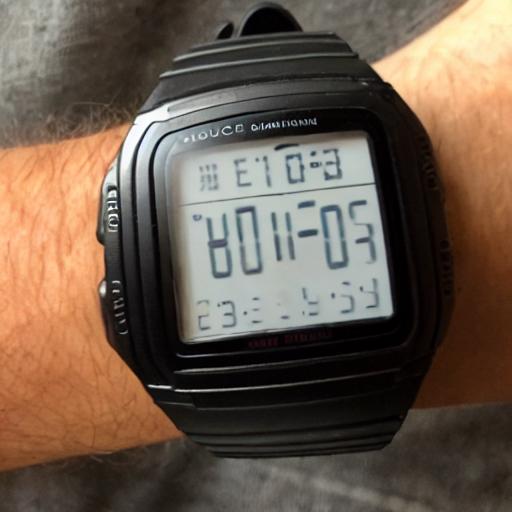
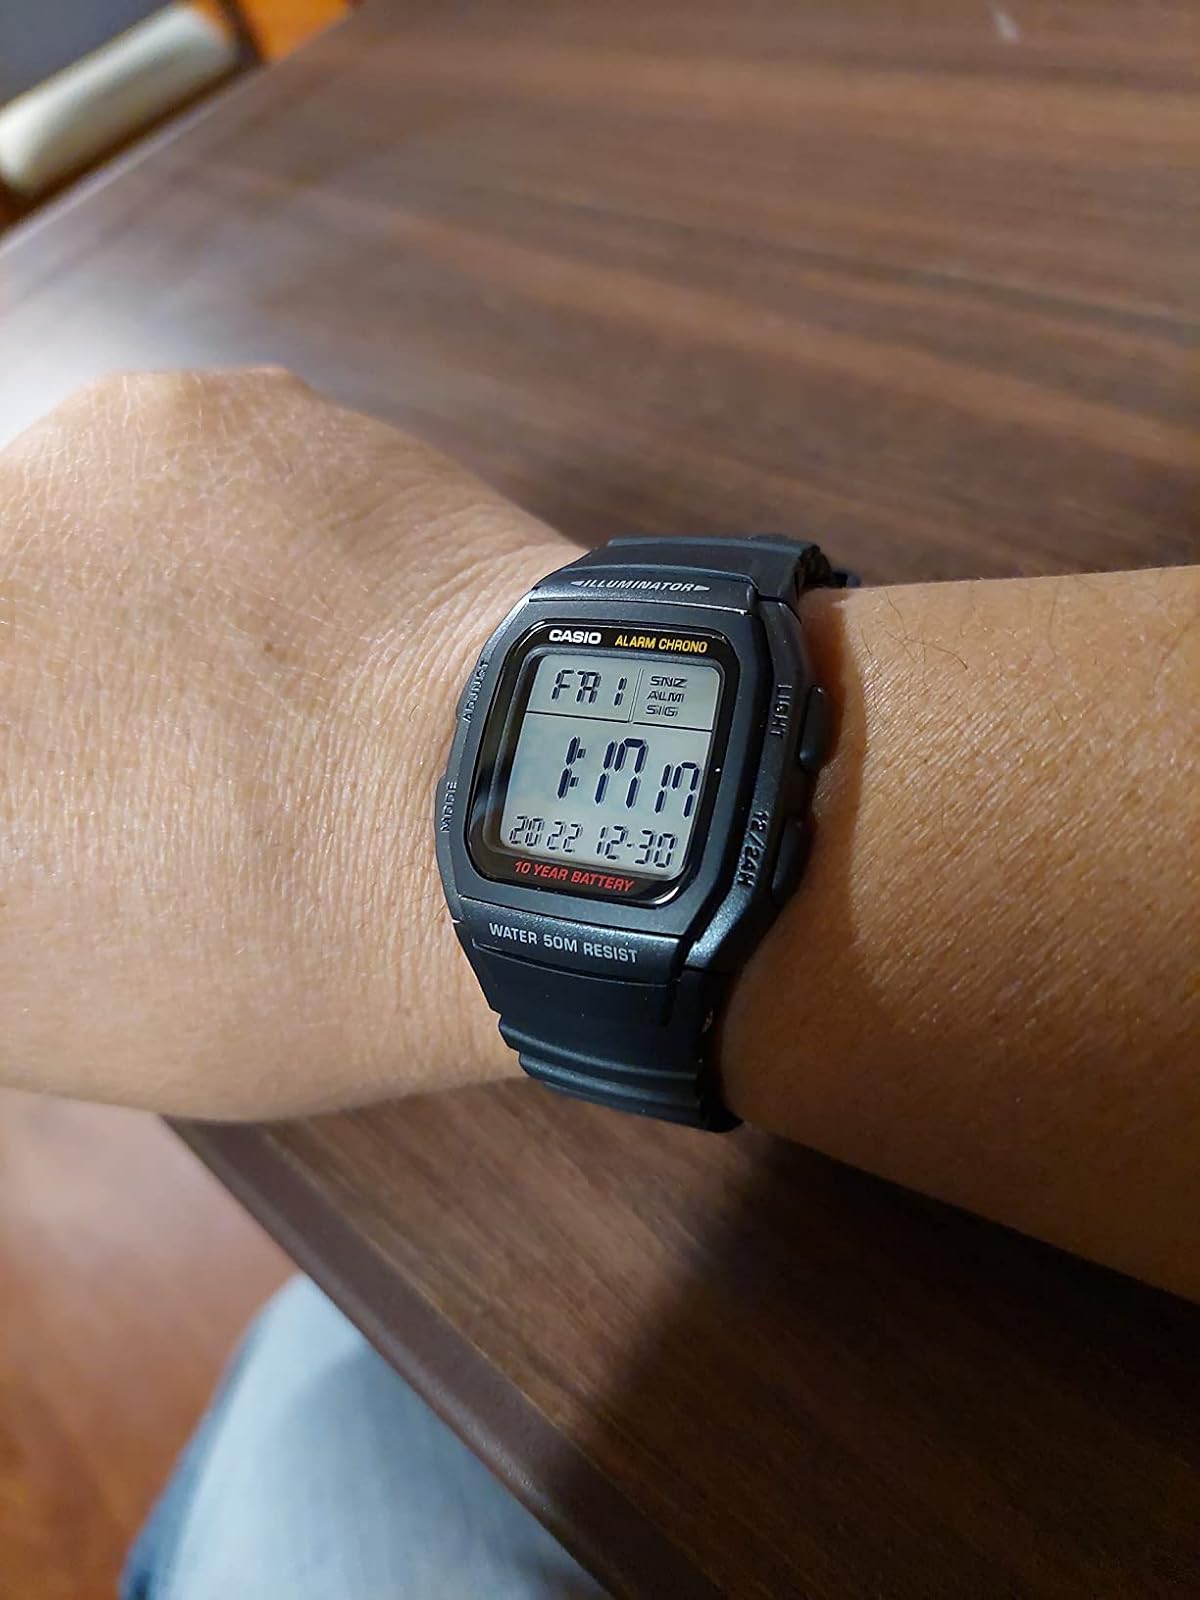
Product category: accessories_watch
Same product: no